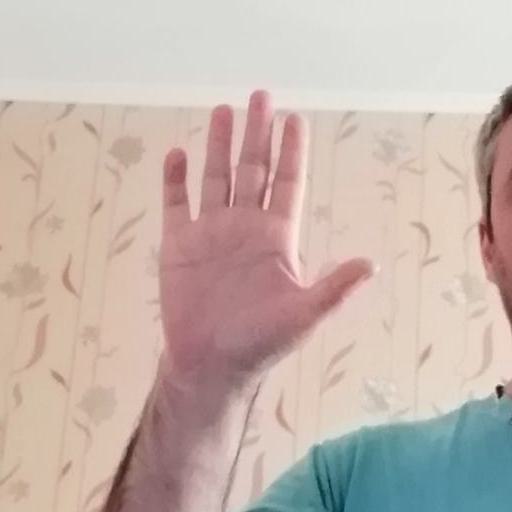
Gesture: palm